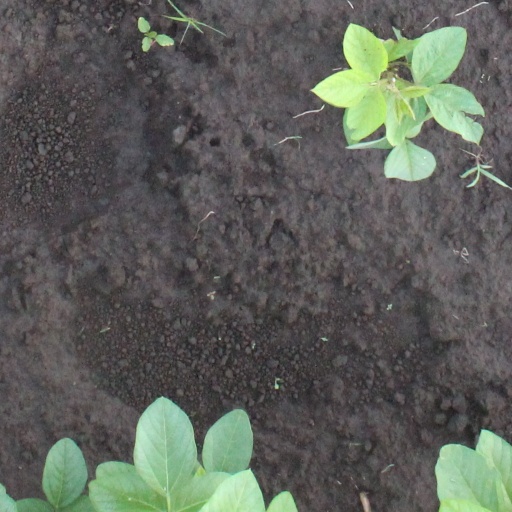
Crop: soybean